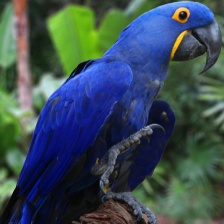
Species: HYACINTH MACAW
Scientific name: ANODORHYNCHUS HYACINTHINUS
ImageNet parent category: macaw